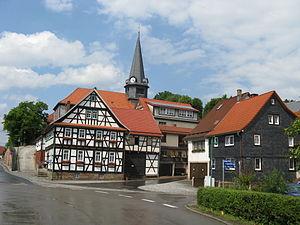
Viernau est une commune de l’arrondissement de Schmalkalden-Meiningen en Thuringe, en Allemagne.